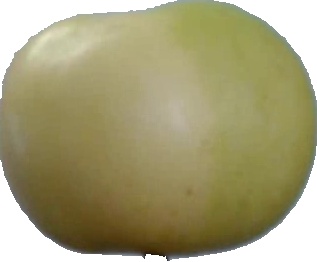
Label: apple_6